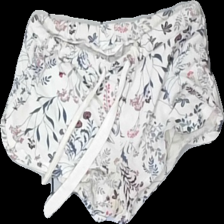
View: front
Type: Shorts
Category: Ladies
Brand: Lindex
Colors: White, Blue, Pink, Multicolor
Material: 61% cotton 39% polyester
Pattern: Floral print
Cut: Regular
Size: XS
Season: All
Stains: Minor
Damage: fläck
Damage location: bottom center
Price range: <50
Recommended usage: Export
Description: vita pyjamas shorts med blommor på. fläckar i skrevet.